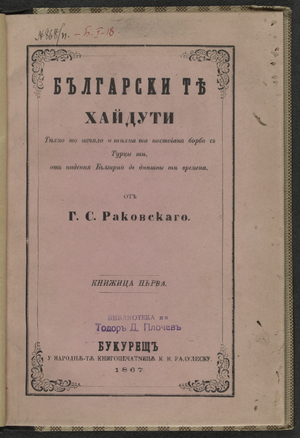
Georgi Stoykov Rakovski, aussi connu sous le nom de Georgi Sava Rakovski, né Sabi Stoïkov Popovitch en 1821 à Kotel, alors dans l'Empire ottoman, et mort le 9 octobre 1867 à Bucarest, en Roumanie, est un révolutionnaire bulgare du XIXᵉ siècle, écrivain, journaliste, diplomate, linguiste, ainsi qu’une importante figure de la Renaissance nationale bulgare et de la résistance contre le régime ottoman.